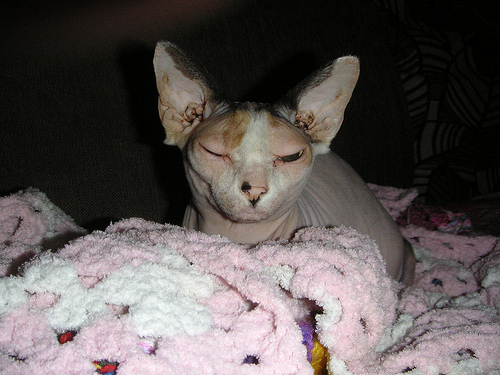
Breed: sphynx